1927 KBUs Pokalturnering

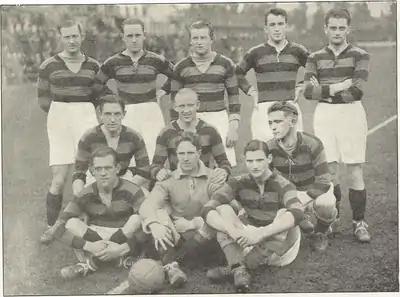
Winners of the KBUs Pokalturnering 1927 — regular team line-up of BK Frem: Standing: Robert Jensen, Svend Hansen, Pauli Jørgensen, Kaj Uldaler, Carl Stoltz. Kneeling: Kaj Esdal, Kay Madsen, Eiler Holm. Sitting: Carl Johansen, Niels Hansen, Knud Christophersen.

The match was refereed by Lauritz Andersen (previously affiliated with BK Velo), who had previously refereed two quarterfinal matches in this season's cup tournament and previous season's cup final. The final match was played at Københavns Idrætspark for the fifteenth time in the tournament's history, on 6 November 1927. The draw concerning the right to choose the starting half on the football field was won by BK Frem's captain Pauli Jørgensen, over the opposing team captain Fritz Tarp (B.93), selecting the goal facing the west side, towards Øster Allé — the choice did not play any significant role during the match as there were no considerable sunlight or wind. The field was reportedly very soft and during the first half, a short-lived breeze fell.